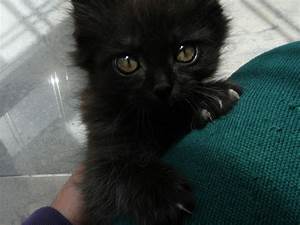
Label: gatto